Department of Tacna

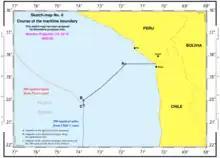
The maritime boundary between Chile and Peru as defined by the International Court of Justice on 27 January 2014

On 27 January 2014, in the final ruling of the International Court of Justice located in The Hague, Peru gained some maritime territory. The maritime boundary extends only to off of the coast. From that point, the new border runs in a southwesterly direction to a point that is equidistant from the coast of the two countries. Under the ruling, Chile lost control over part of its formerly claimed maritime territory and gave additional maritime territory to Peru.